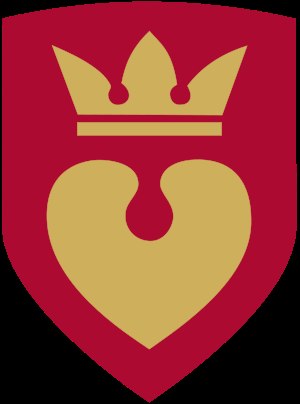
Hillerød Kommune
Kommunevåben
Hillerød Kommune er en kommune i Nordsjælland under Region Hovedstaden efter Kommunalreformen i 2007.